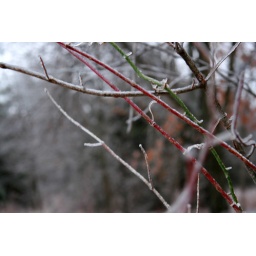
these branches were the only thing (besides the evergreen trees) that weren't white or brown that i found down in the trees.